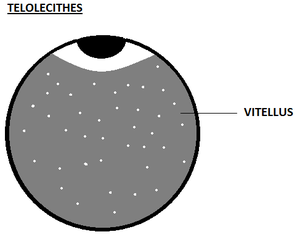
ceci est un schéma d'un type d'oeuf.
La gastrulation correspond à la seconde phase de développement embryonnaire lors de laquelle la mitose est en continuel ralentissement. C'est la période durant laquelle les mouvements morphogéniques permettent le remaniement des blastomères qui se répartissent en 2 ou 3 feuillets : un feuillet externe, un feuillet moyen présent seulement chez les triploblastiques et un feuillet interne. La gastrulation, comme stade du développement embryonnaire de tous les animaux, a été découverte par Alexandre Kovalevski.